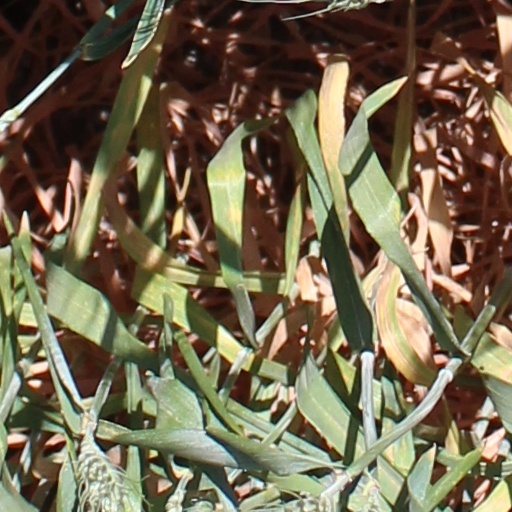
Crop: wheat